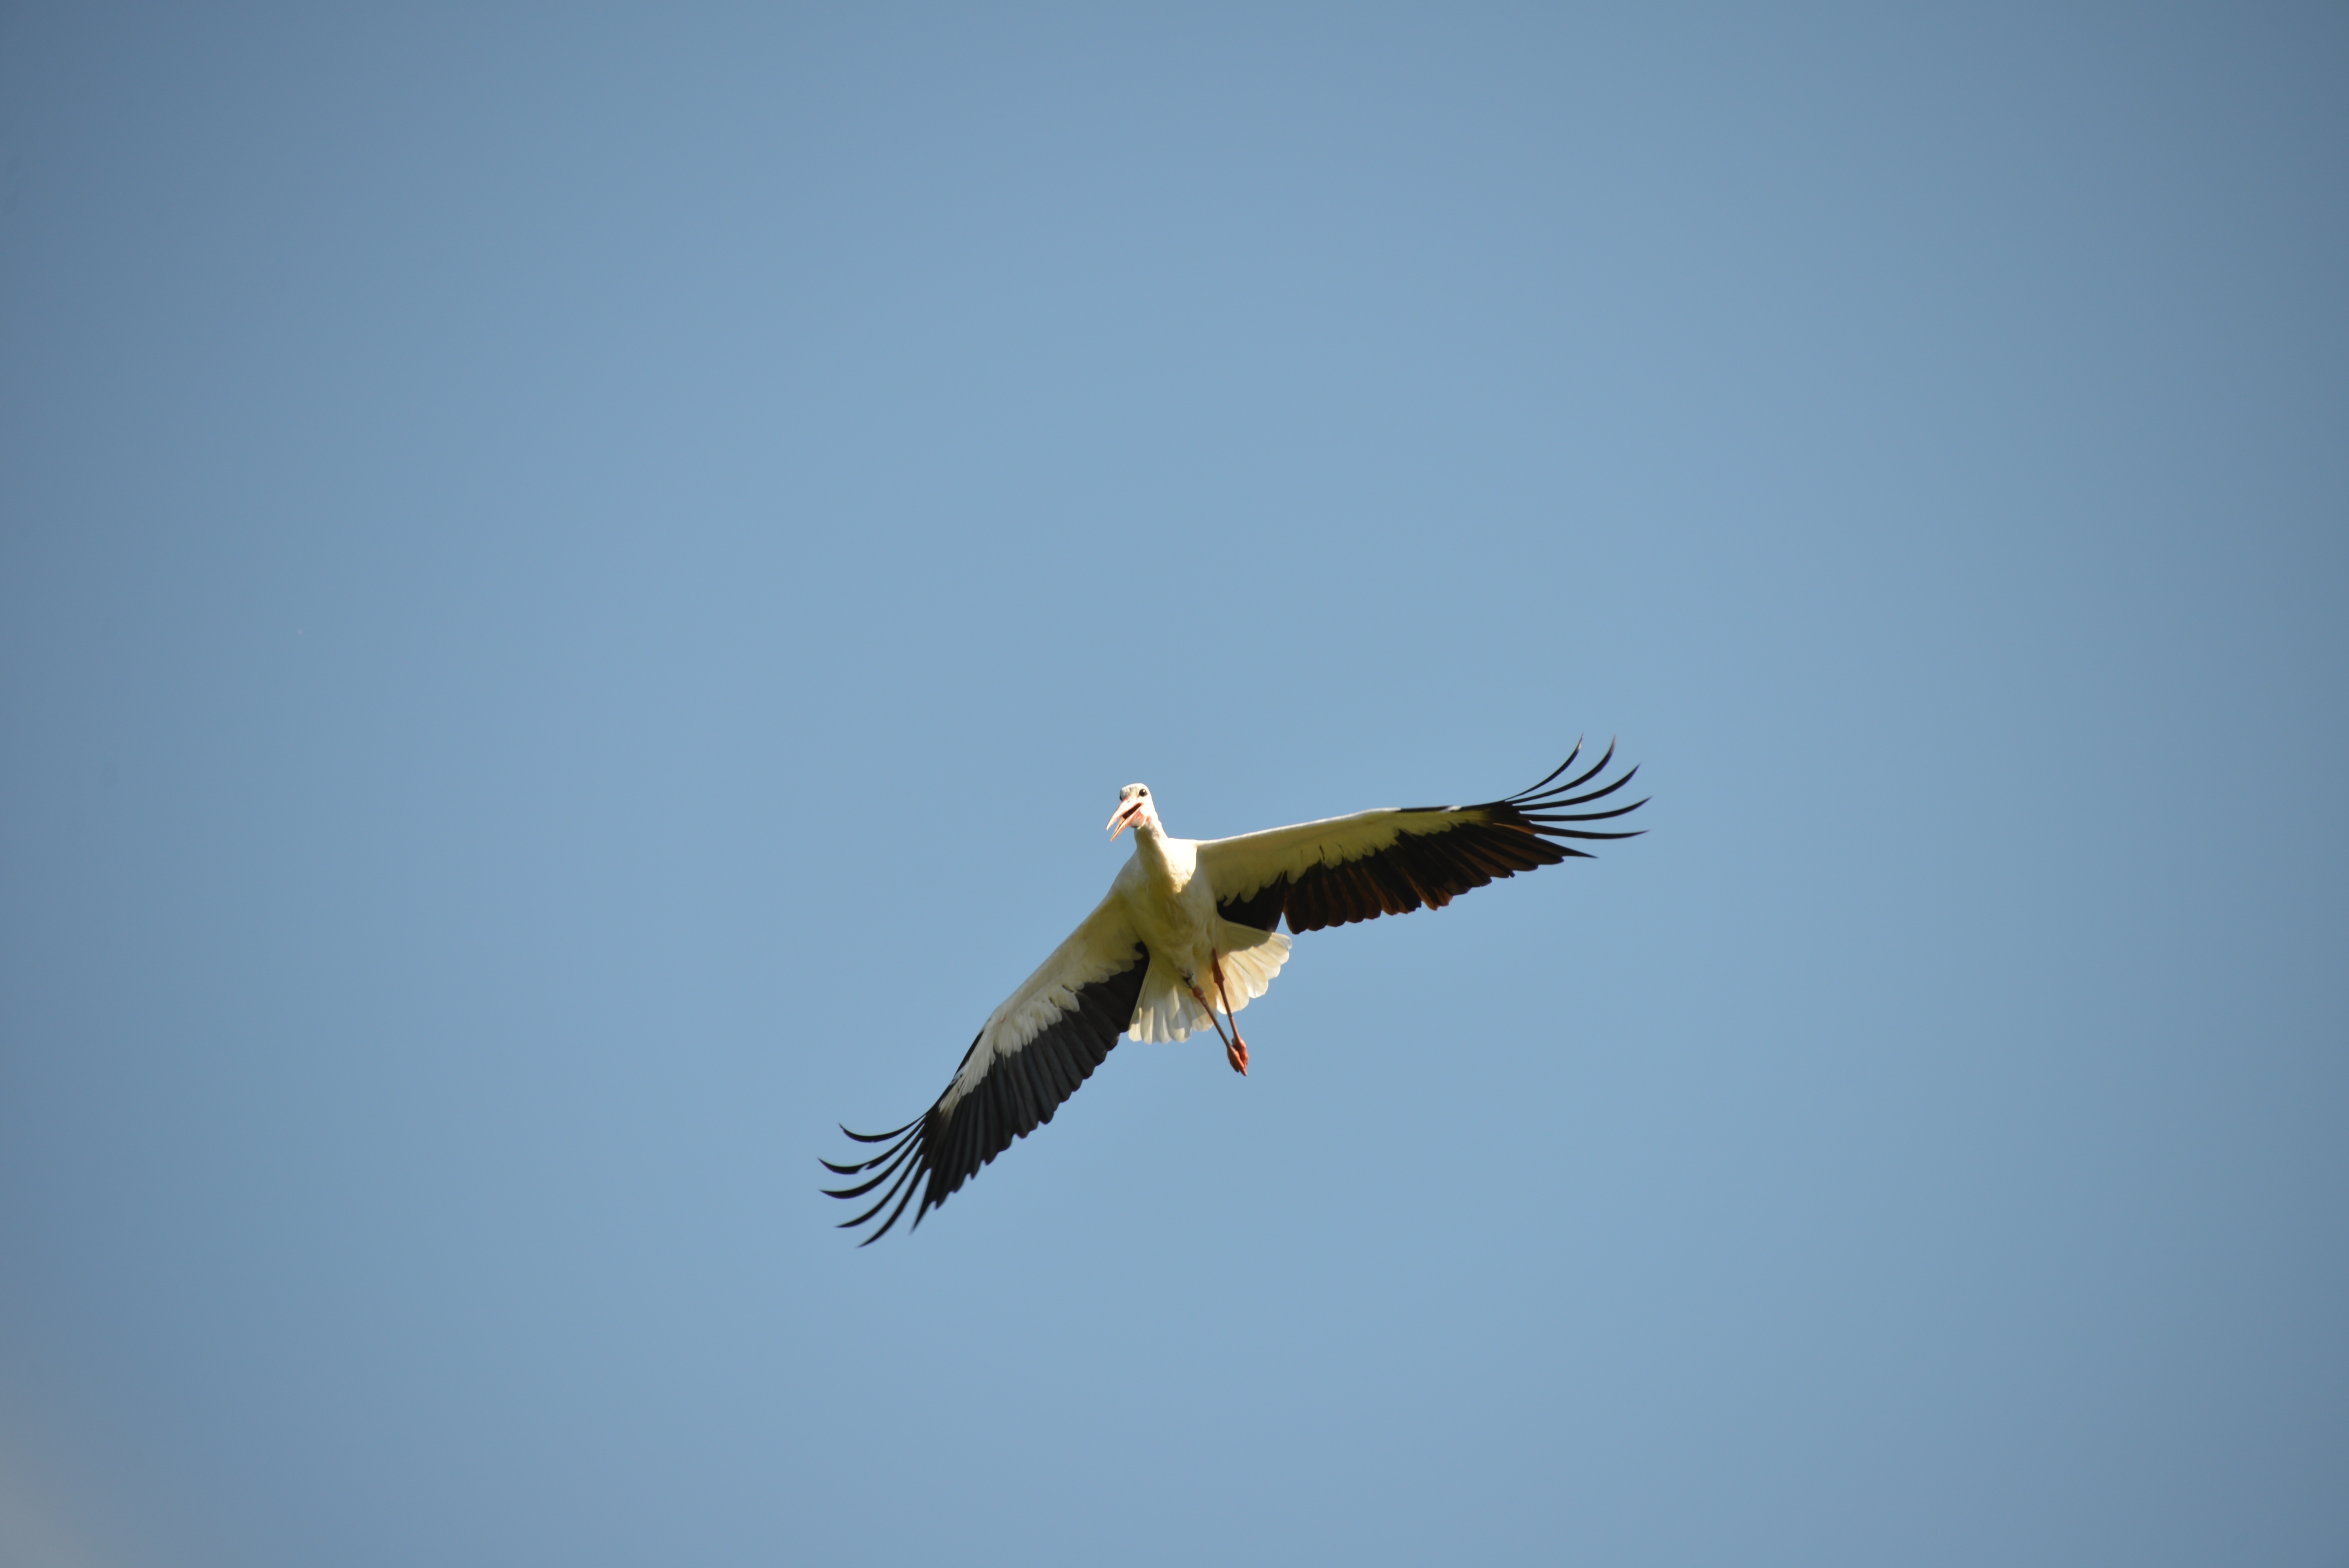
bird, wing, animal, seabird, fly, beak, flight, eagle, fauna, stork, bird of prey, vertebrate, vulture, white stork, rattle stork, atmosphere of earth, accipitriformes